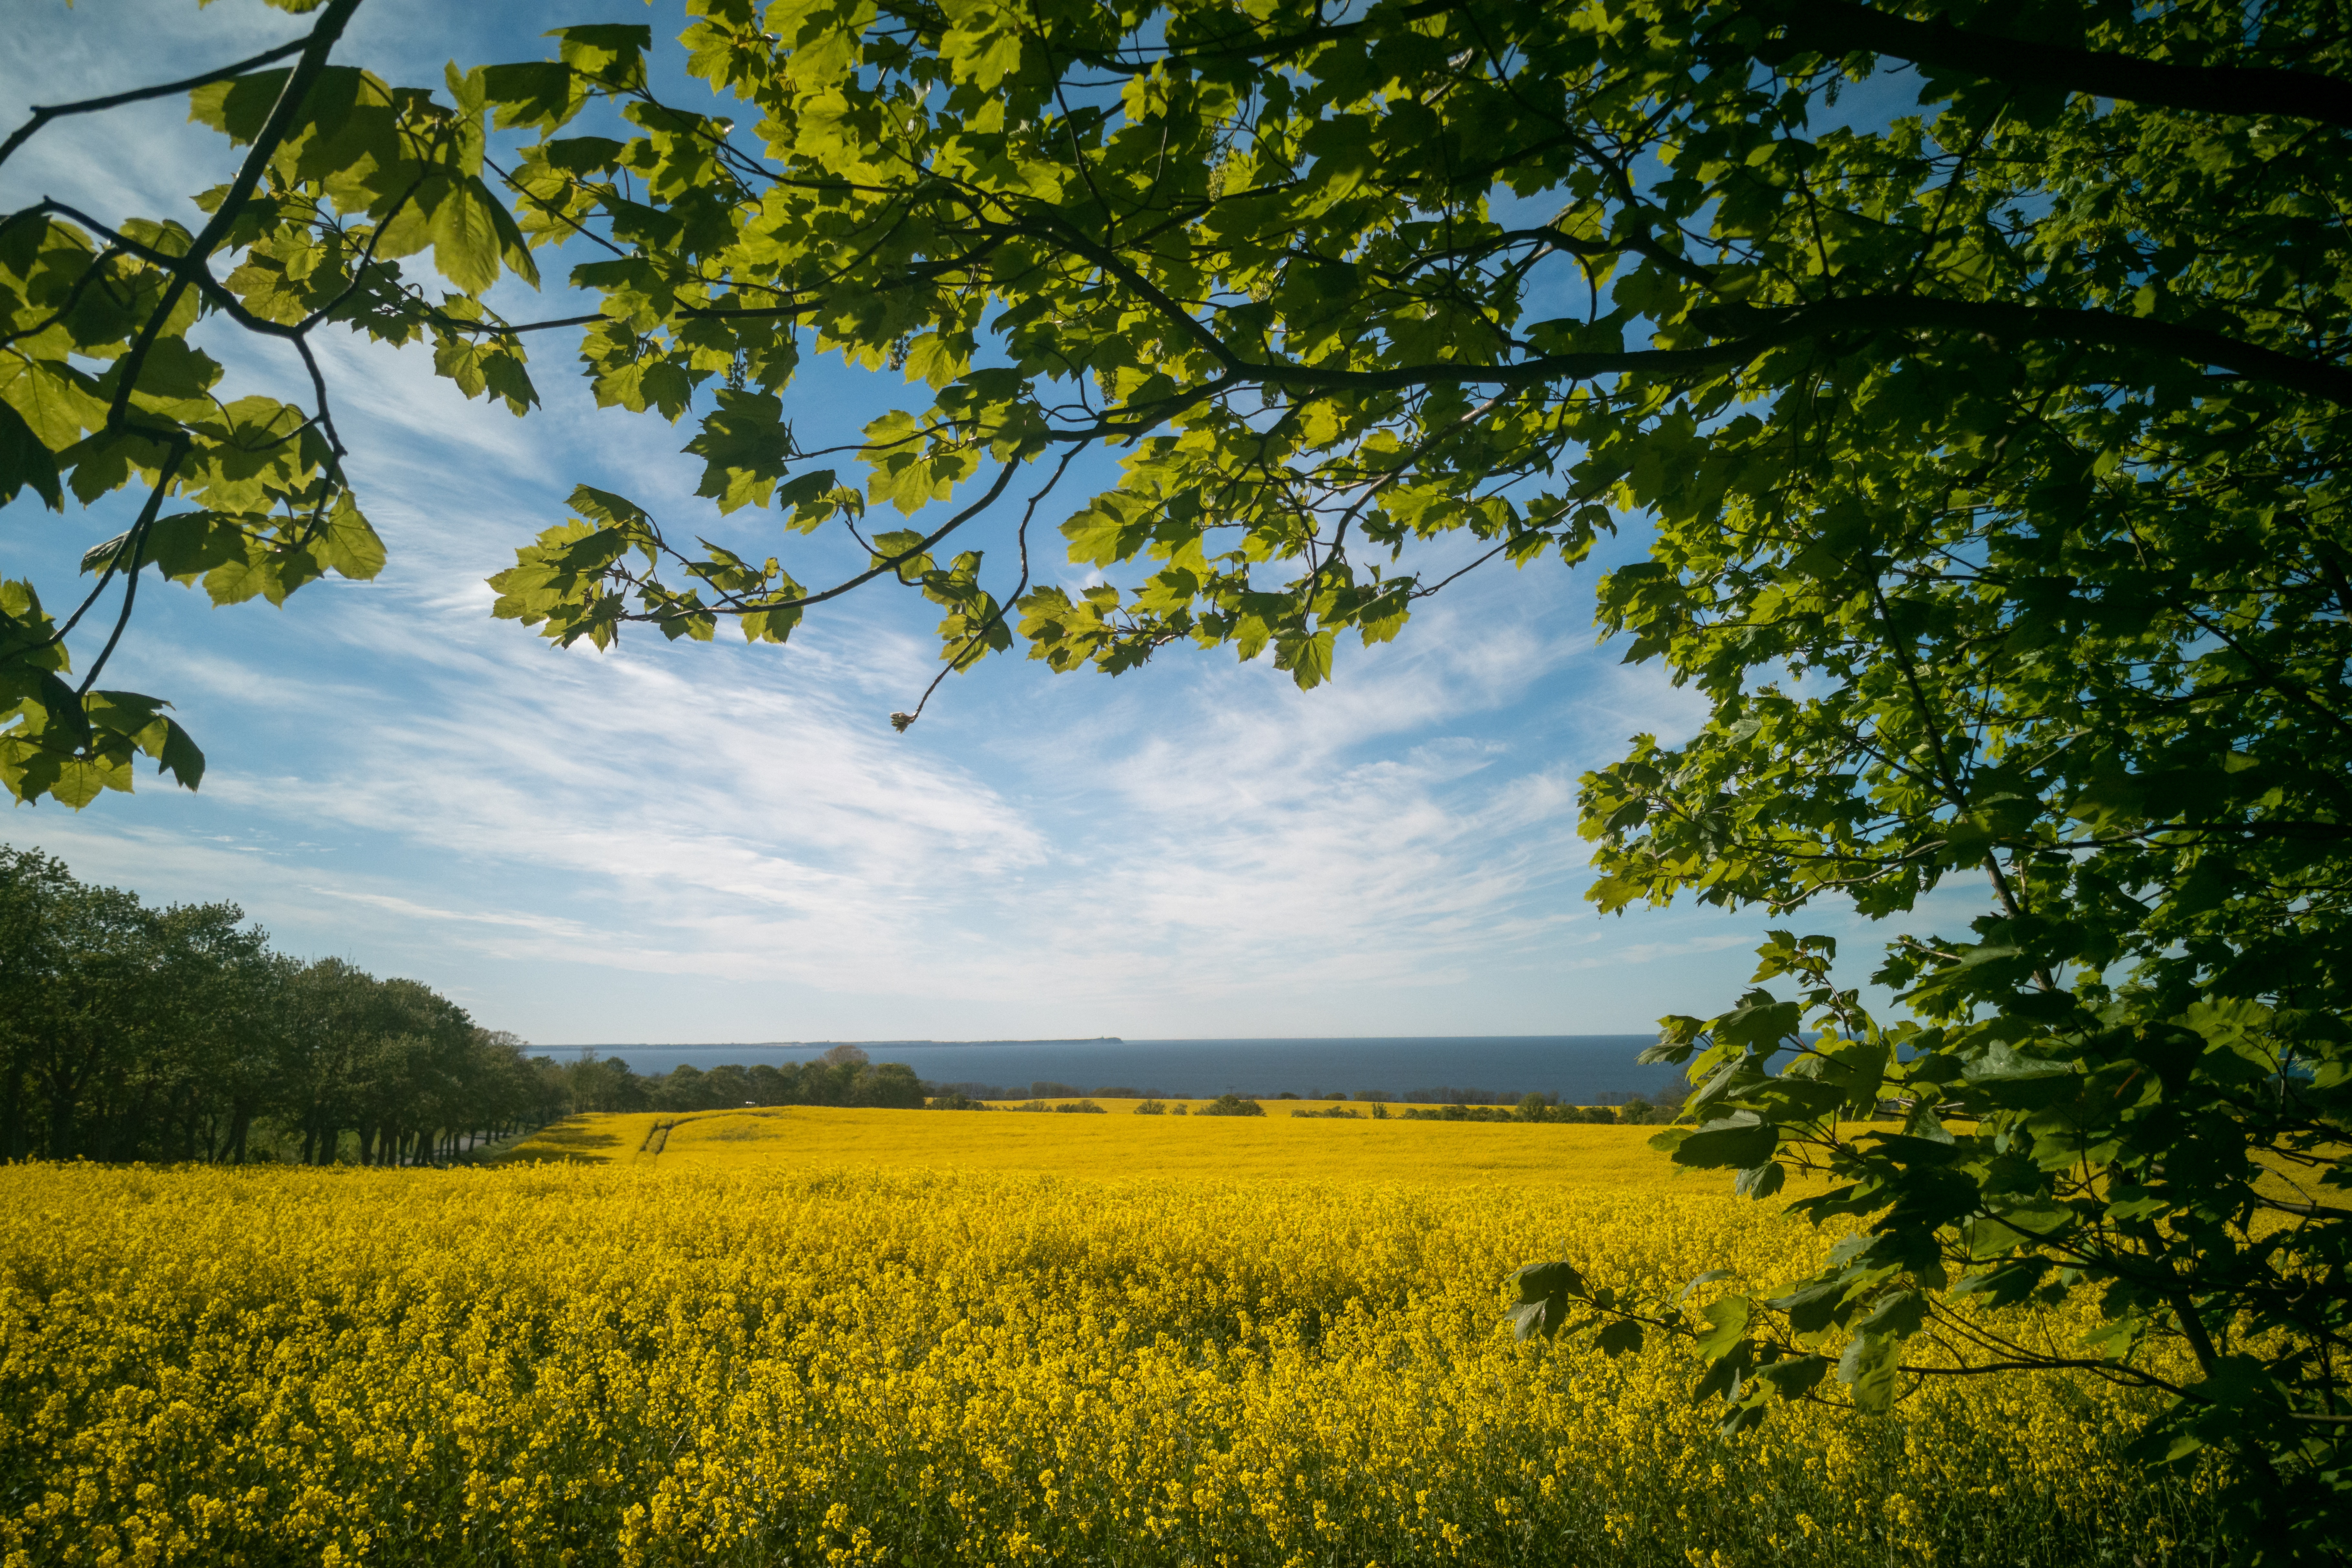
natural, sky, cloud, plant, flower, People in nature, azure, natural landscape, tree, yellow, sunlight, agriculture, grass, landscape, cumulus, grassland, plain, rural area, horizon, meadow, road, hill, prairie, field, flowering plant, plantation, pasture, crop, wilderness, cash crop, nature reserve, wildflower, vegetable, happy, herbaceous plant, canola, steppe, mustard and cabbage family, twig, rectangle, farm, plant stem, paddy field, brassica, shrub, trunk, savanna, wood